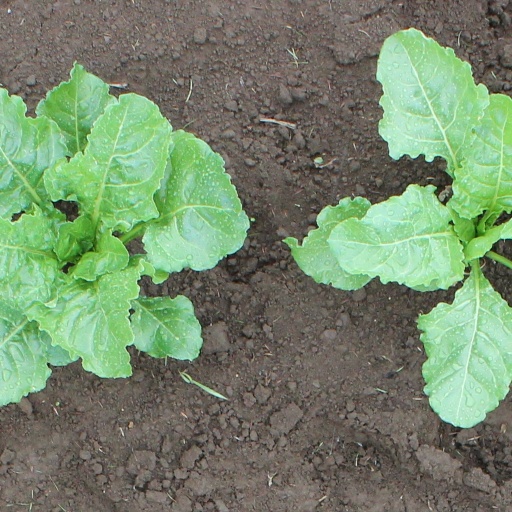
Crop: sugar beet